McCoy Brook Formation

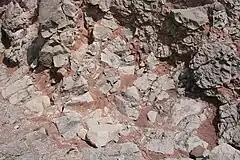
Breccia in the McCoy Brook Formation (Jurassic), Wasson's Bluff, Nova Scotia.

The McCoy Brook Formation is a geological formation dating to roughly between 200 and 190 million years ago and covering the Hettangian to Sinemurian stages. The McCoy Brook Formation is found in outcrops around the Bay of Fundy, Nova Scotia.